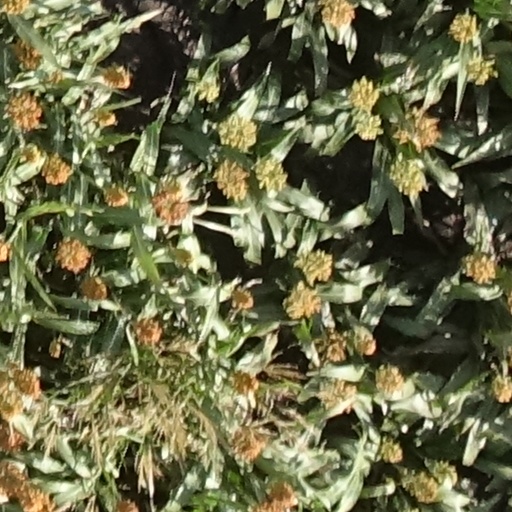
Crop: sorghum